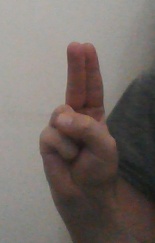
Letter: taa